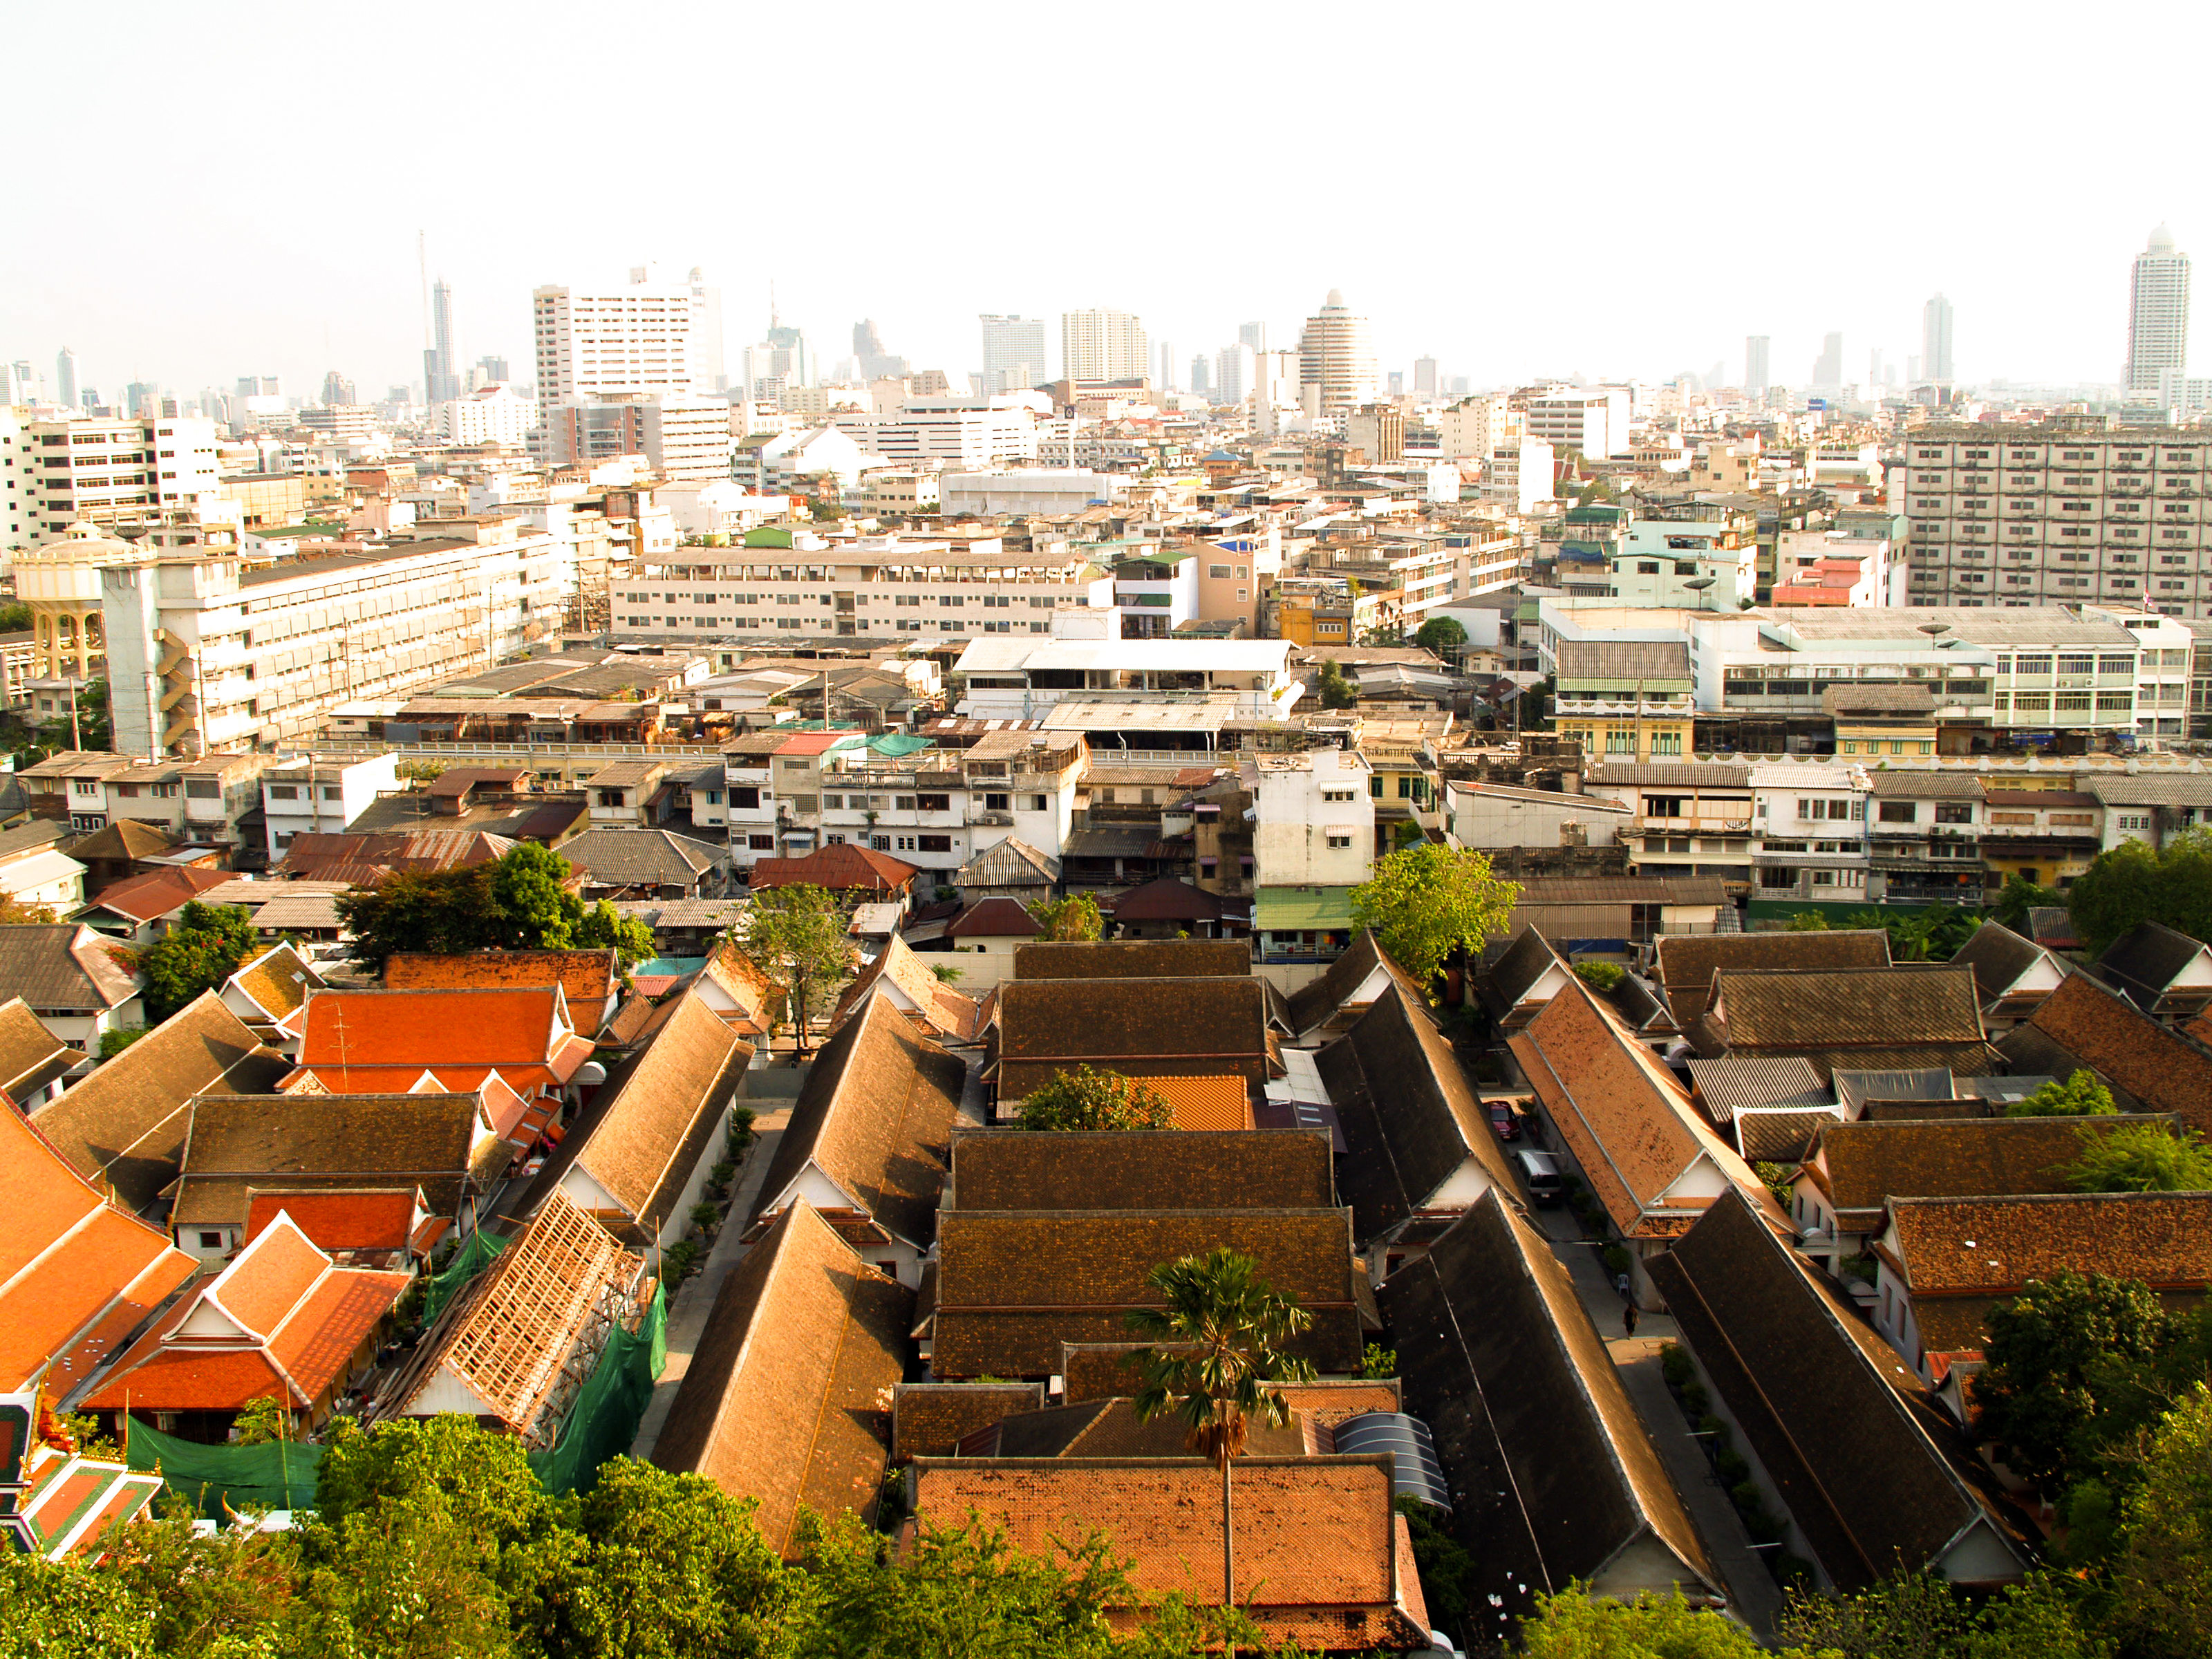
skyline, sky, modern, skyscraper, thailand, view, town, tower, downtown, urban, city, cityscape, bangkok, building, capital, asia, tall, thai, travel, business, traffic, architecture, office, construction, road, landscape, asian, background, tourism, district, urban area, metropolitan area, neighbourhood, residential area, metropolis, bird's eye view, suburb, roof, tower block, urban design